Neu-Aspermont Castle

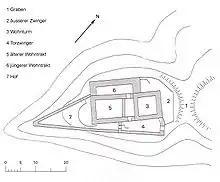
Plan of Neu-Aspermont

The castle is built on a rocky spur above the village of Jenins. It is separated from the mountain side by a dry moat. South-west of the moat is a large, square tower, six or seven stories high. The original high entrance was on the third floor of the south-west side. After the castle was partly destroyed in 1499, the upper stories were either rebuilt or added. Keyhole and square windows mark the early 16th century construction. Baroque frescoes in black and white are still visible on the walls. South-west of the tower is the remains of the medieval residential tract or palas along with additional housing which was probably added in the 16th century. A wall enclosed the southern end of the spur, forming a courtyard behind the palas. East of the tower was the gatehouse and wall that ran along the dry moat.